Montijo Air Base

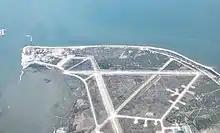
An aerial view of Montijo Air Base during 2019

The Montijo Air Base started to be built by the Portuguese Navy, before World War II, to replace its Naval Aviation base of Bom Sucesso in Lisbon. The War prevented the good progress of the works and the base ended only to be inaugurated in 1952, as the "Sacadura Cabral" Naval Aviation Centre.